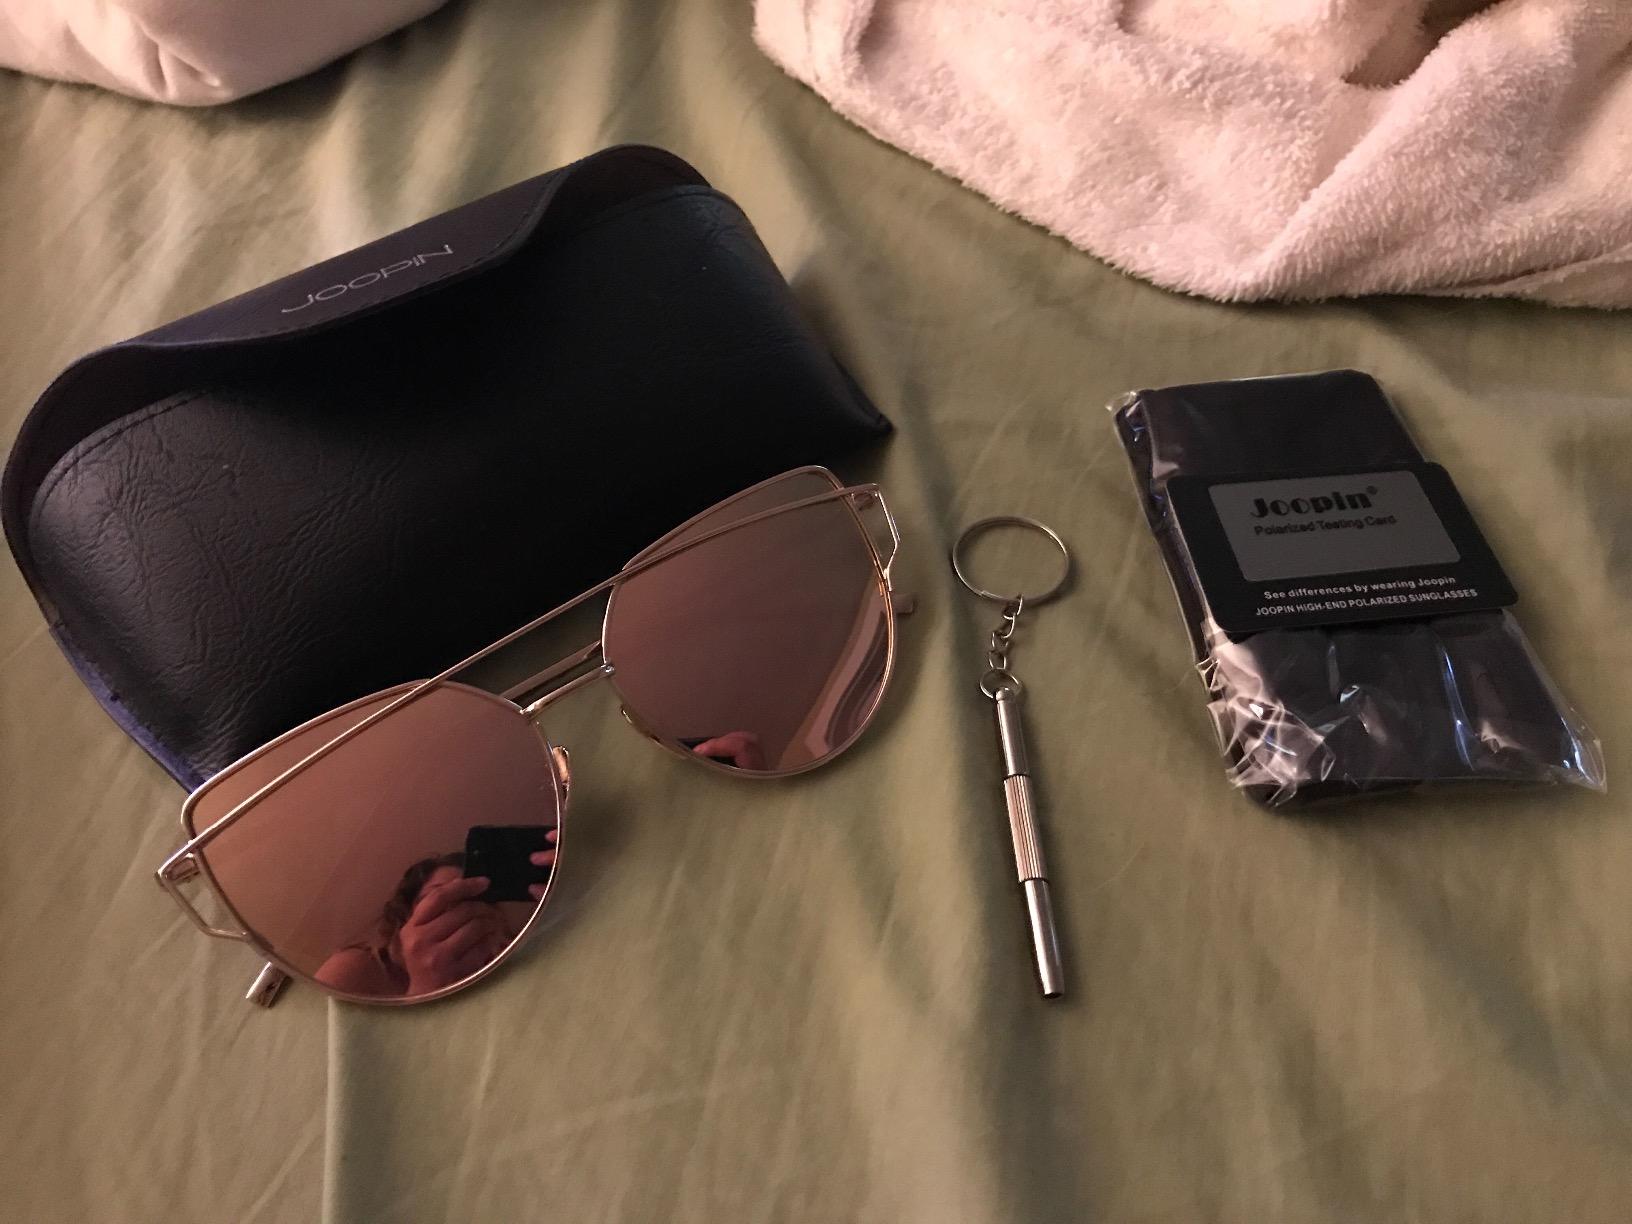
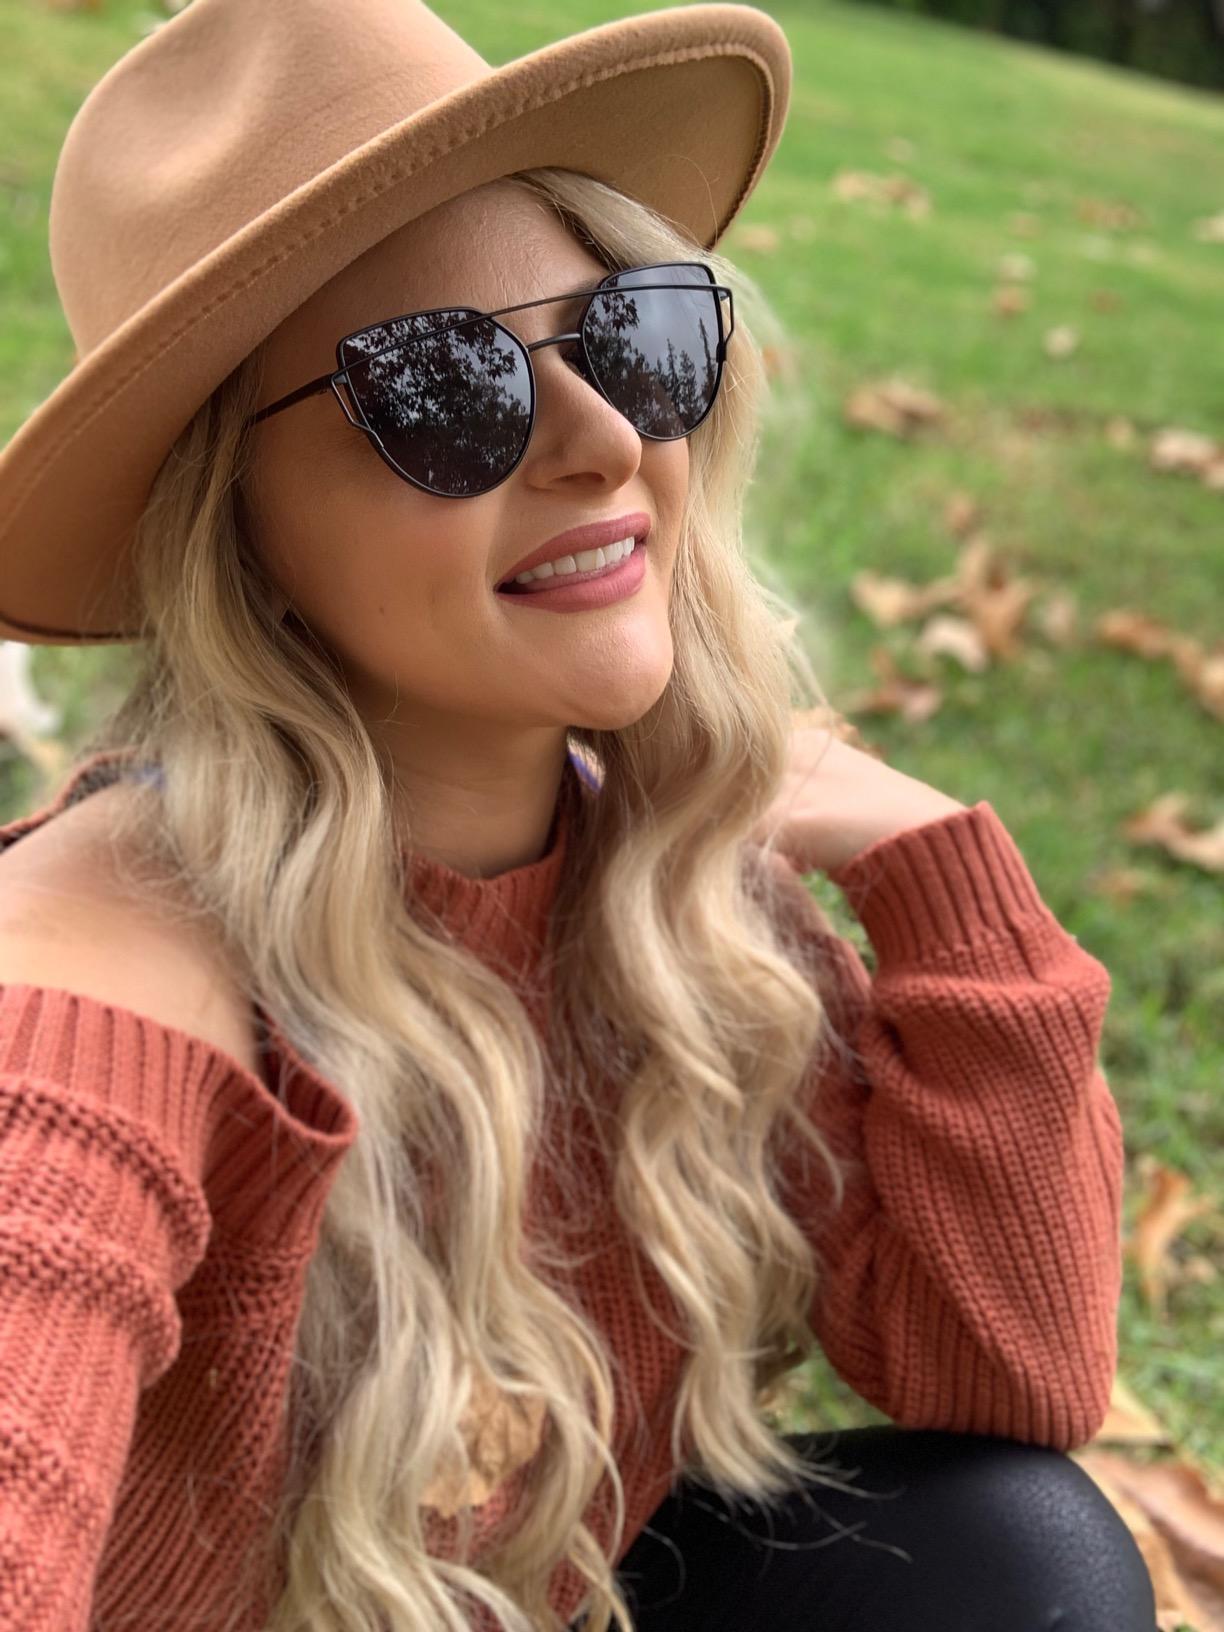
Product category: accessories_sunglasses
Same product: no